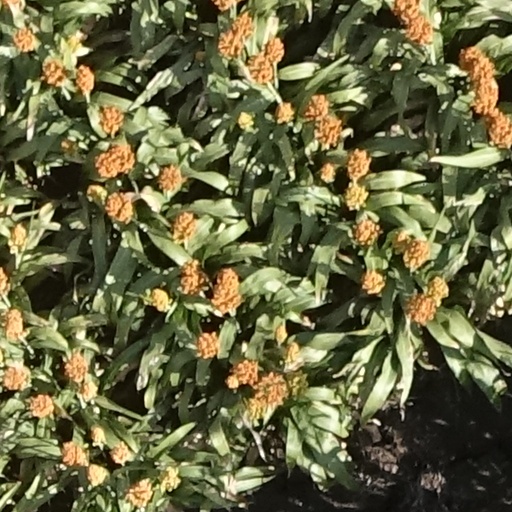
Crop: sorghum